Peter Malinauskas

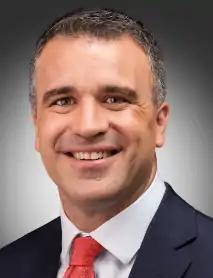
Malinauskas in 2018

Peter Bryden Malinauskas (English: ; ; born 14 August 1980) is an Australian politician from the state of South Australia. He is currently serving as the 47th Premier of South Australia, elected on 19 March 2022. He has been the leader of the South Australian Labor Party and a member of the South Australian House of Assembly for the electoral district of Croydon since 2018. He previously served in the South Australian Legislative Council from 2015 until his transfer to the lower house in 2018, where he was elected as the Leader of the Opposition until his party's victory in the 2022 state election.